Paso Robles, California

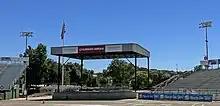
Chumash Arena within the Paso Robles Event Center complex can seat more than 14,000 fans during popular summer concerts at the annual California Mid-State Fair.

Amtrak, the national passenger rail system, serves Paso Robles, operating its Coast Starlight daily in each direction between Seattle, Washington, and Los Angeles. Amtrak's Pacific Surfliner, which operates between San Diego and Paso Robles, connects by bus transfer from San Luis Obispo Railroad Station.